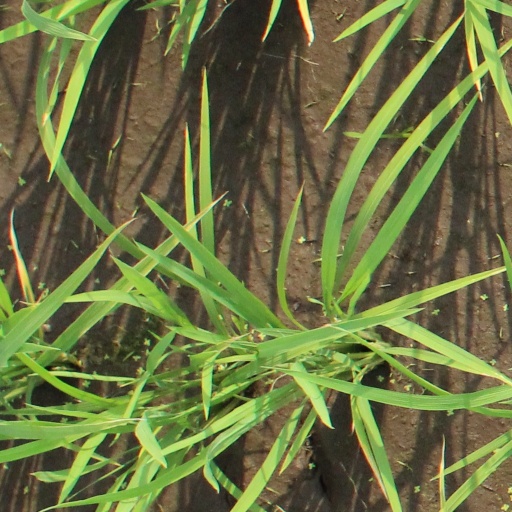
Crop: rice